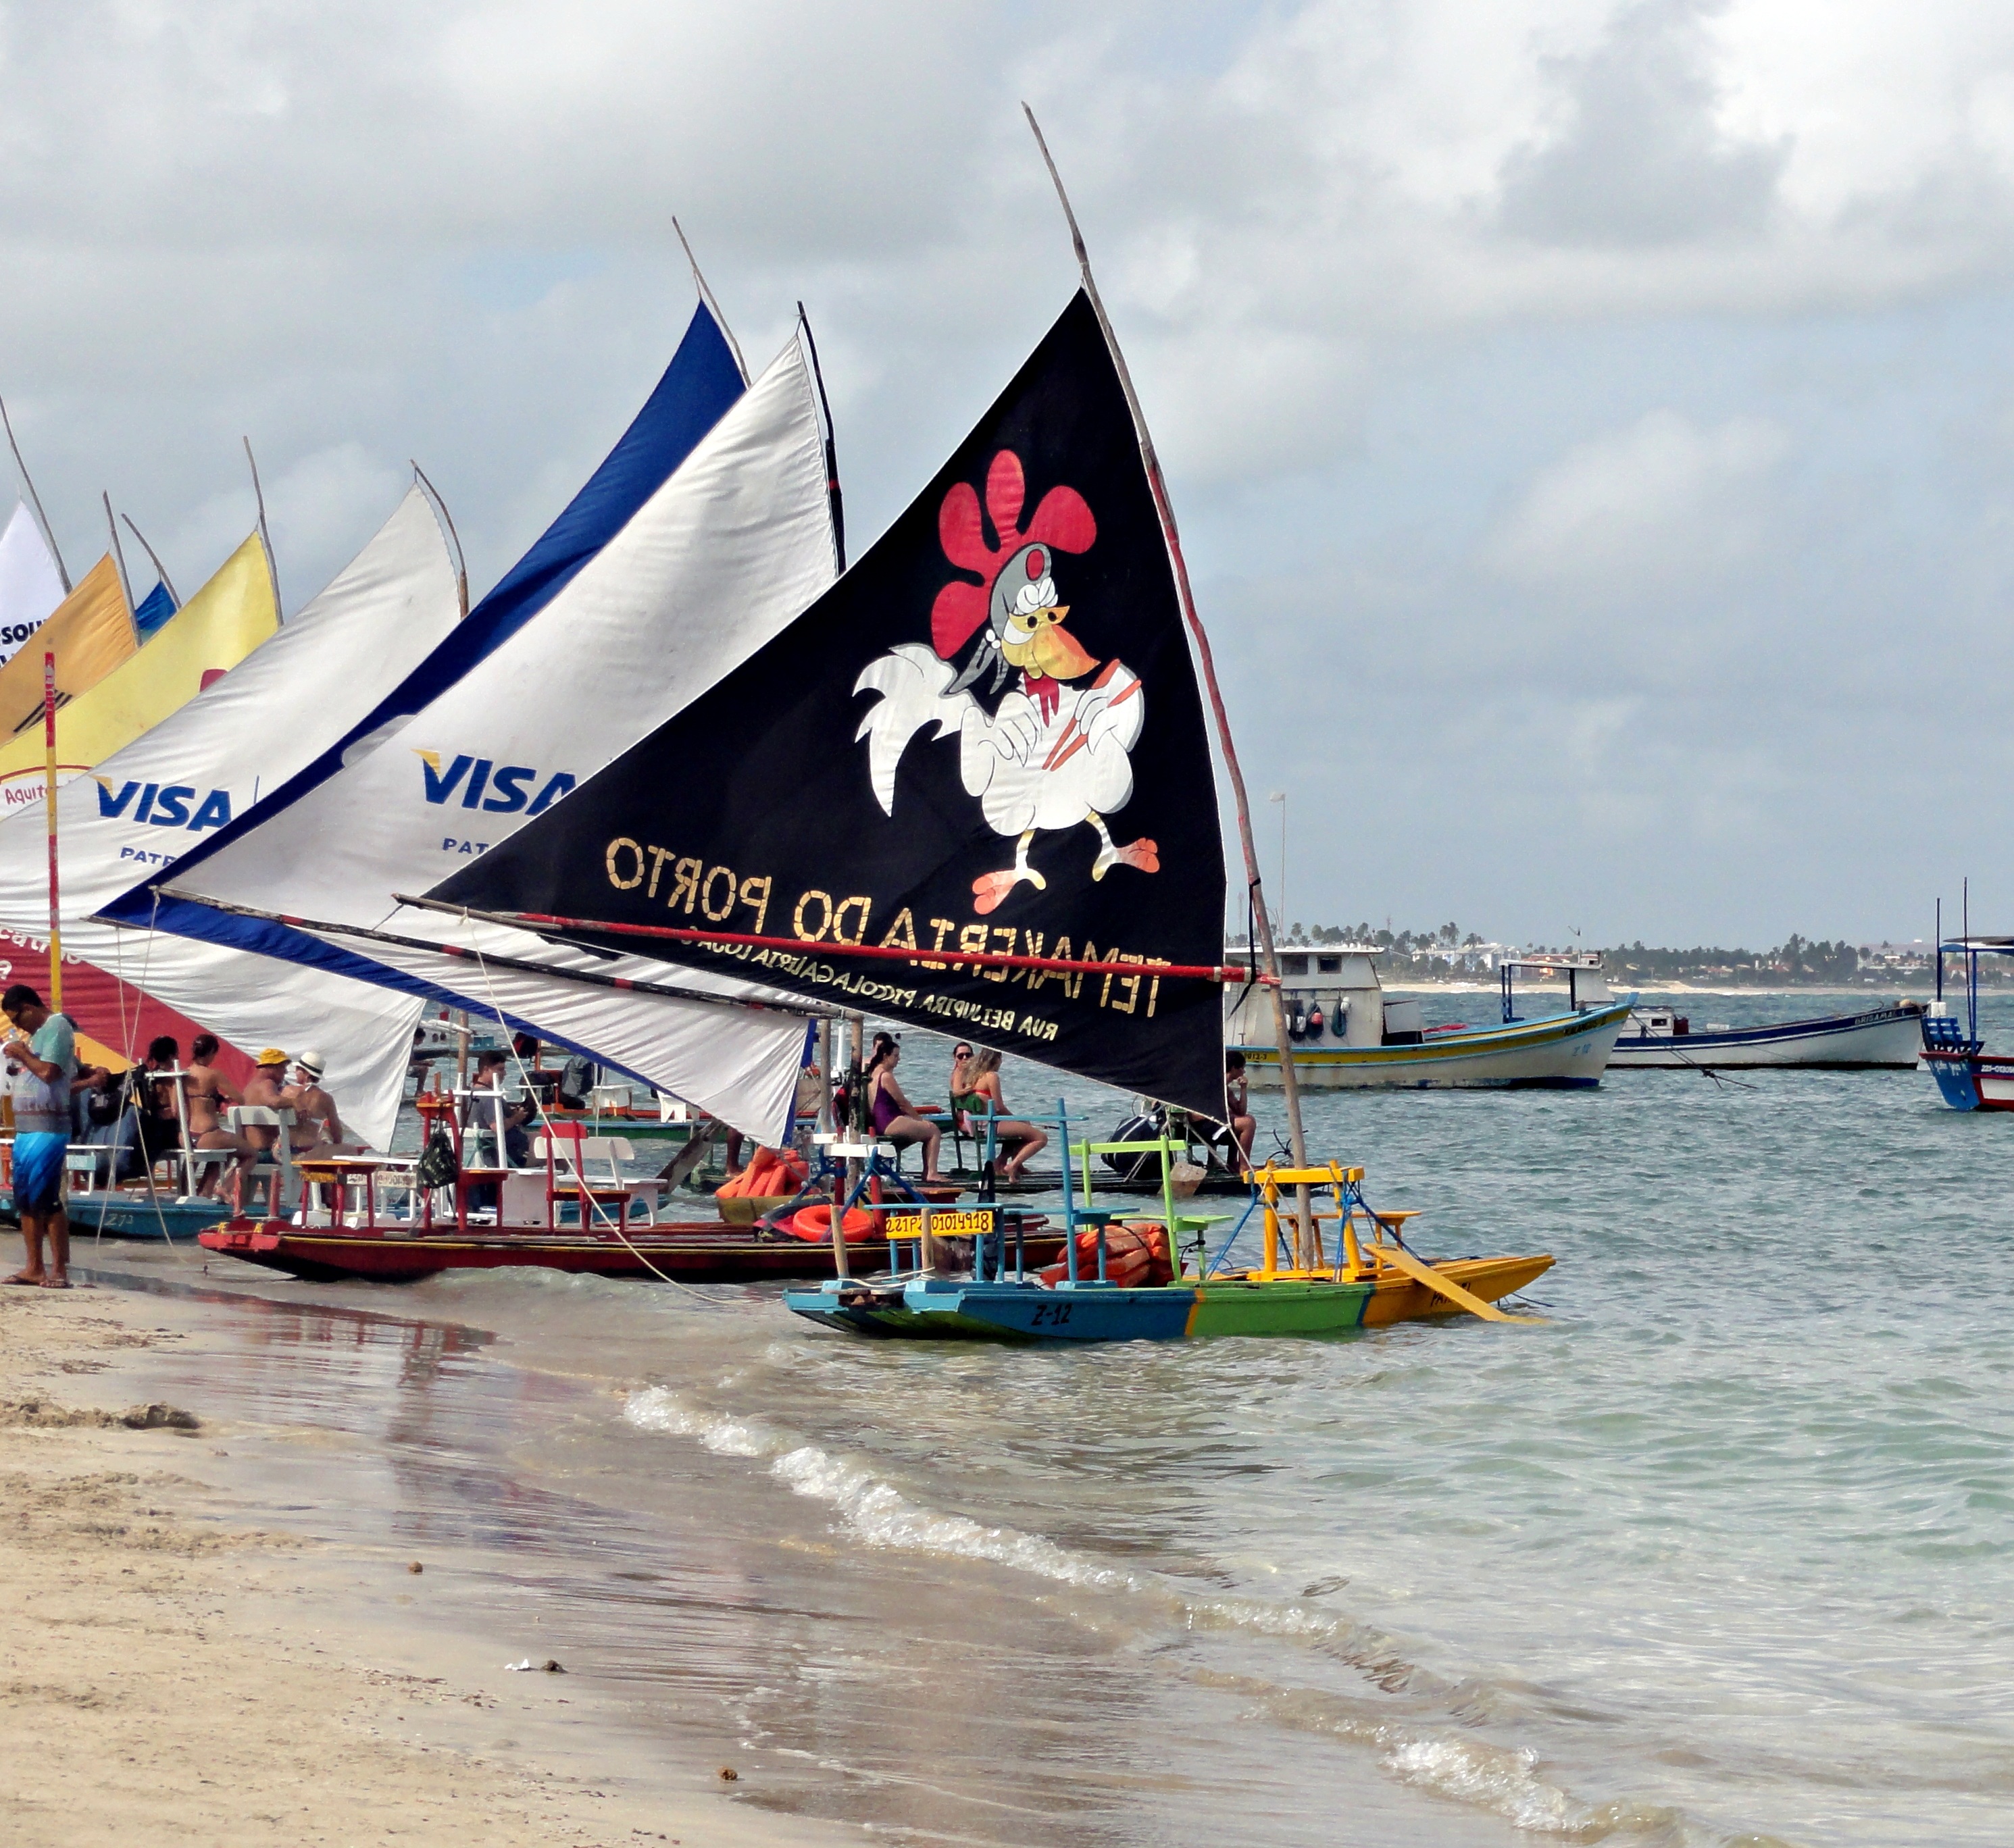
beach, sea, nature, boat, wind, ship, summer, vehicle, sailing, sailboat, sports, boating, windsurfing, sail, mar, brazil, watercraft, sailboats, pernambuco, sailing ship, windsports, porto de galinhas